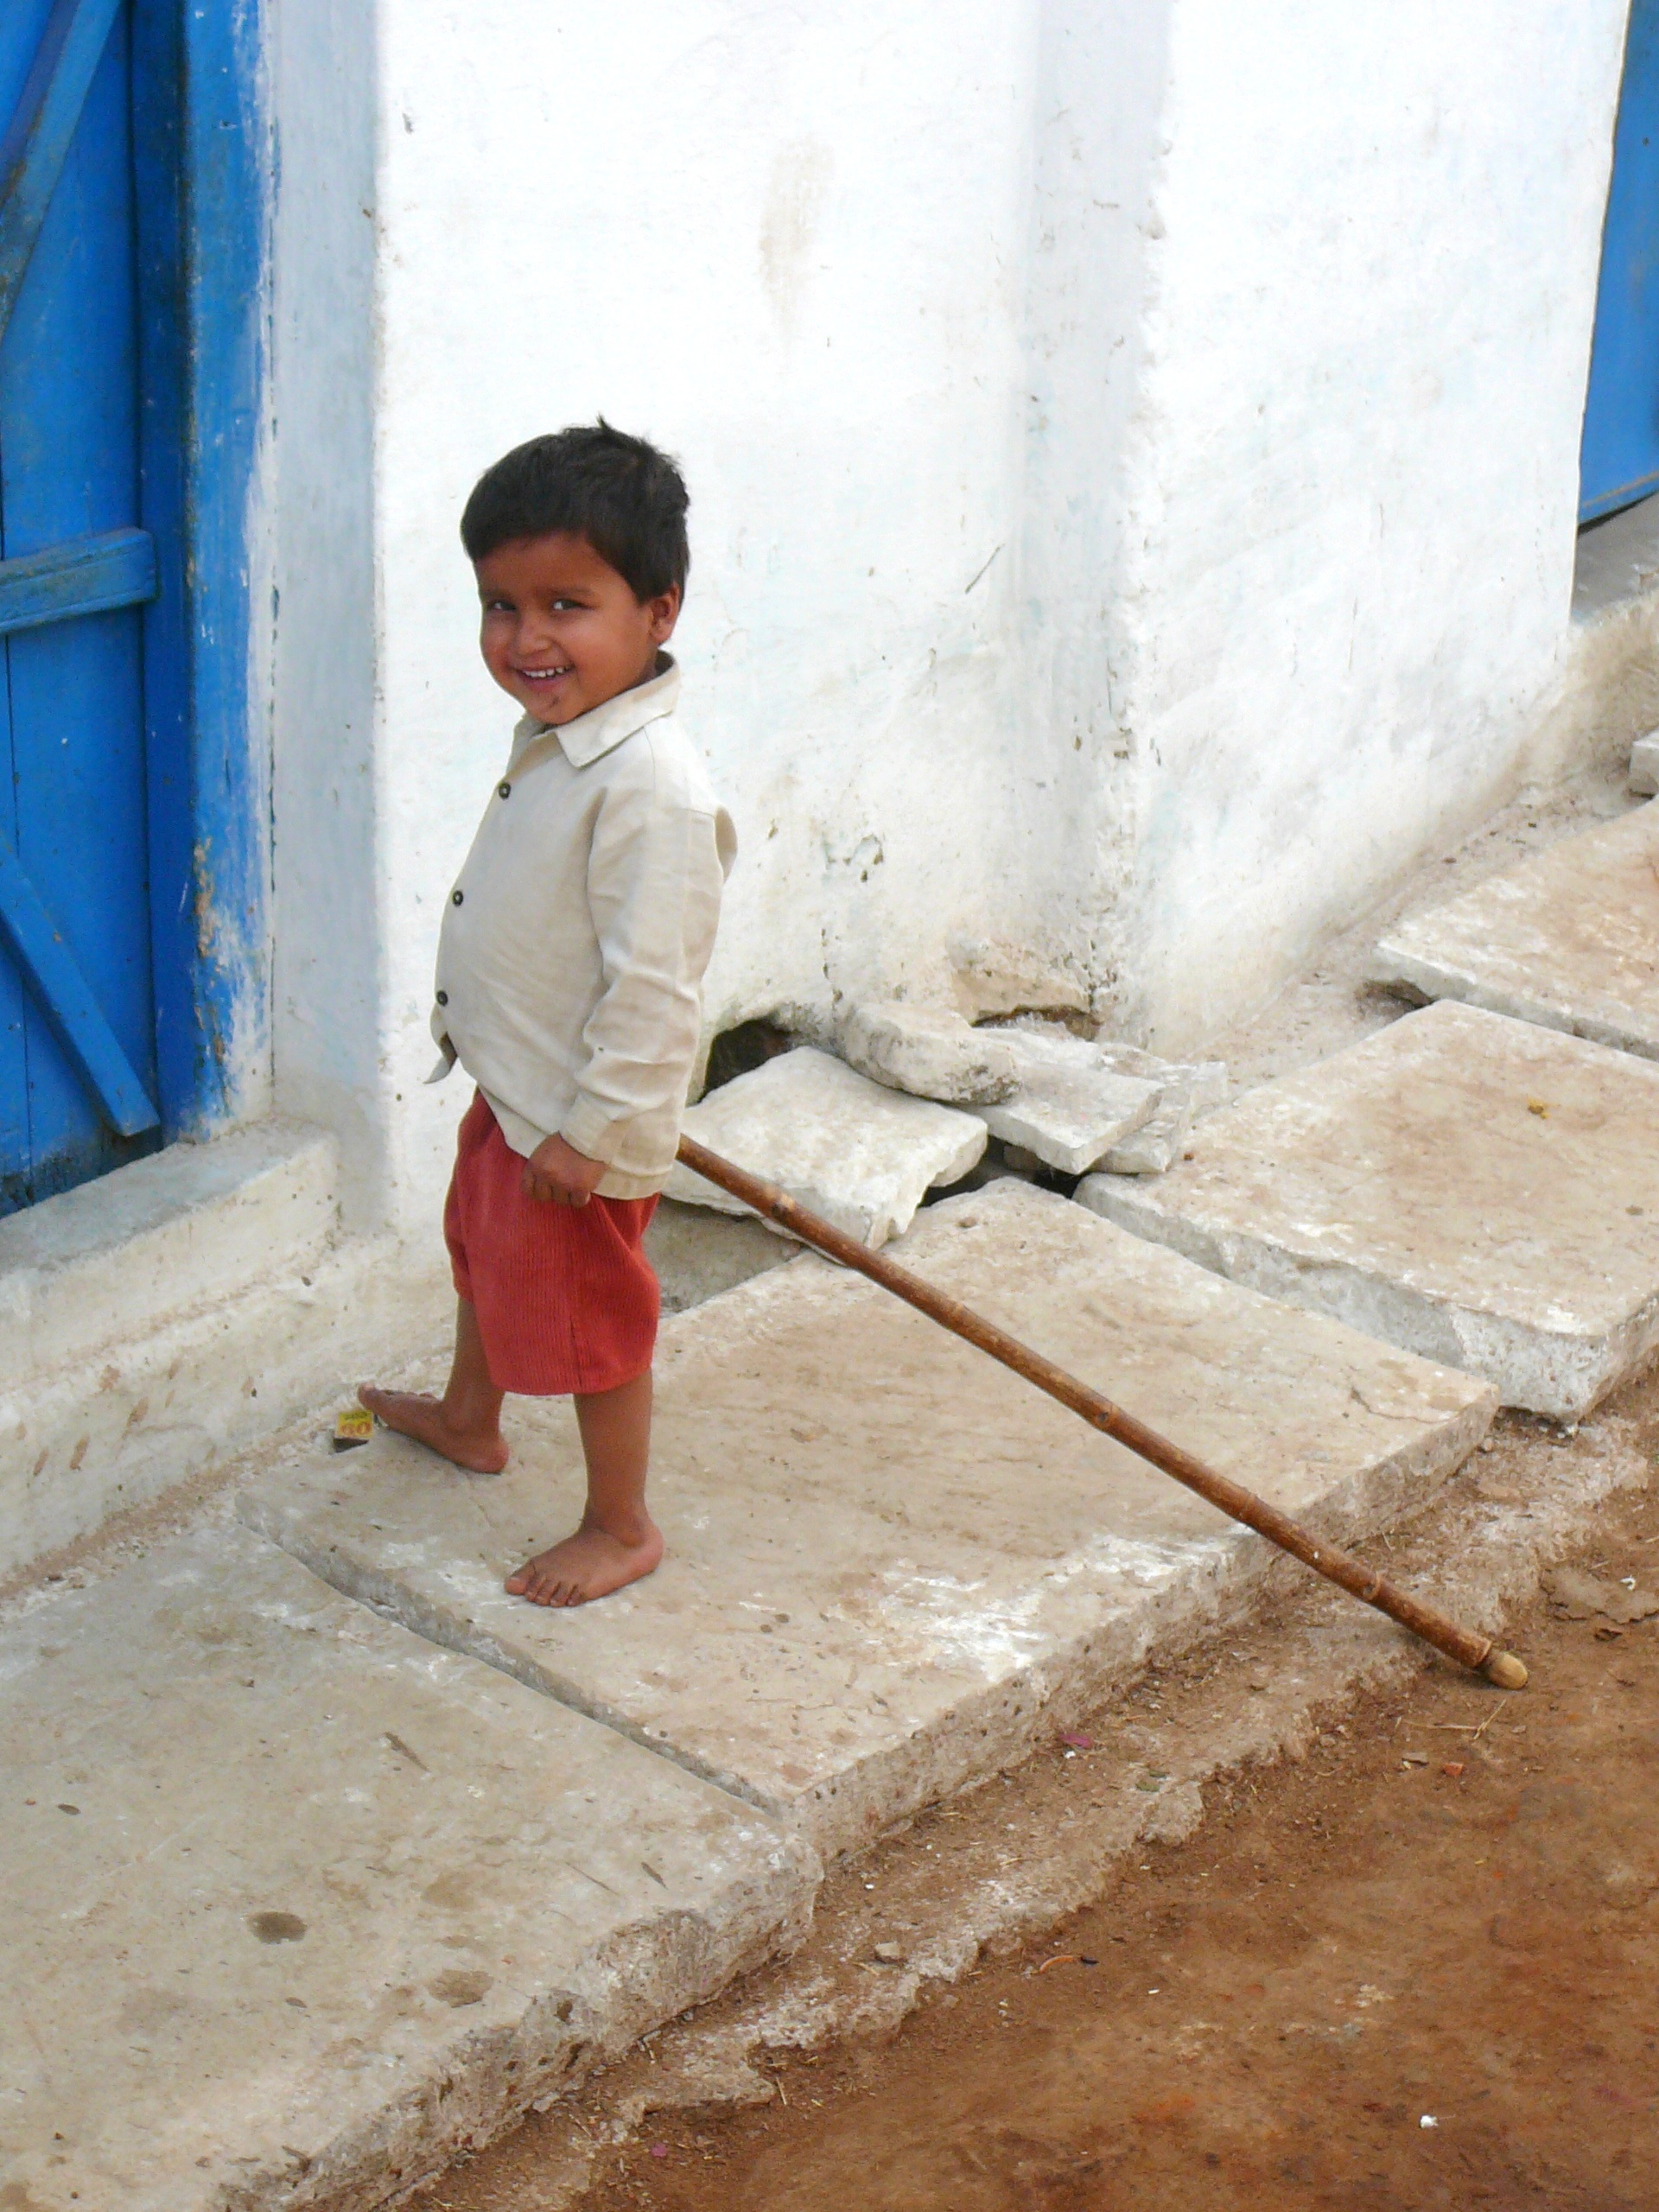
floor, boy, wall, concrete, temple, india, friendly, plaster, flooring, human positions, bricklayer